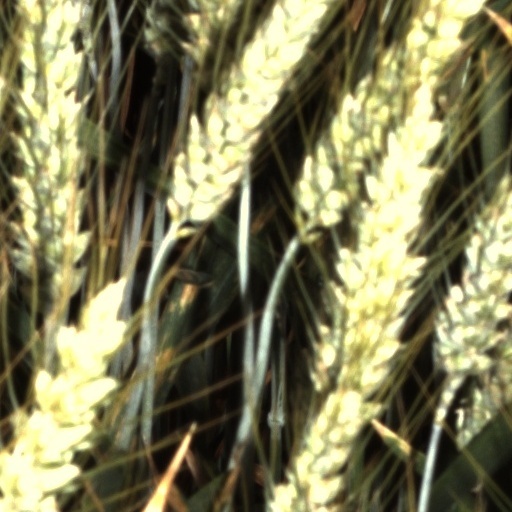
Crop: wheat